John M. Hathaway

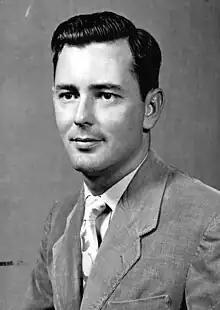
Hathaway in 1951

John M. Hathaway (July 11, 1926 – January 3, 1989) was an American politician. He served as a Democratic member of the Florida House of Representatives.